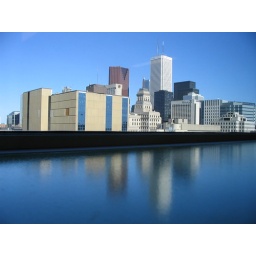
reflection on the window sill in OCADs big spotted box in the sky